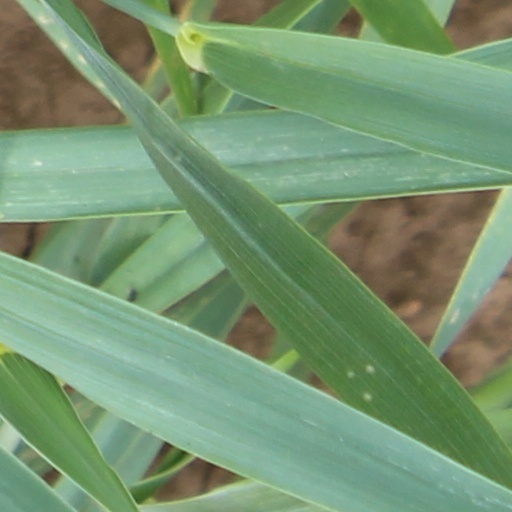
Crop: wheat